Jorge Stolfi

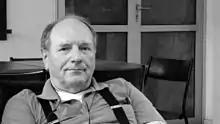
Jorge Stolfi

Jorge Stolfi (born 1950 in São Paulo) is a full professor of computer science at the State University of Campinas, working in computer vision, image processing, splines and other function approximation methods, graph theory, computational geometry and several other fields. According to the ISI Web Of Science, he was the most highly cited computer scientist in Brazil. Outside of academia, Stolfi has accrued an online following due to his skepticism and comments on Bitcoin.